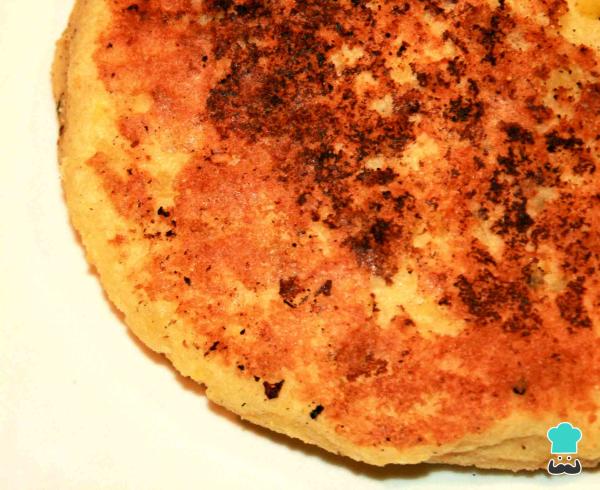
0Cuéntame ¿Te gusta ésta receta de arepas económicas? ¿Cómo te quedó a ti? ¿Te animarías a compartir una foto de tú creación conmigo? Ojalá, me encantaría ver el resultado.